Andy Stanton

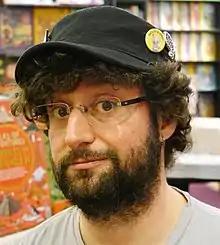
Stanton in Waterstones, Piccadilly, London, 2018

Andy Joel Stanton (born 14 November 1973) is an English children's writer. He is best known for writing the "Mr Gum" series (illustrated by David Tazzyman), through which he made a popular contribution to children's literature. Stanton's writing is influenced by Roald Dahl and Enid Blyton.